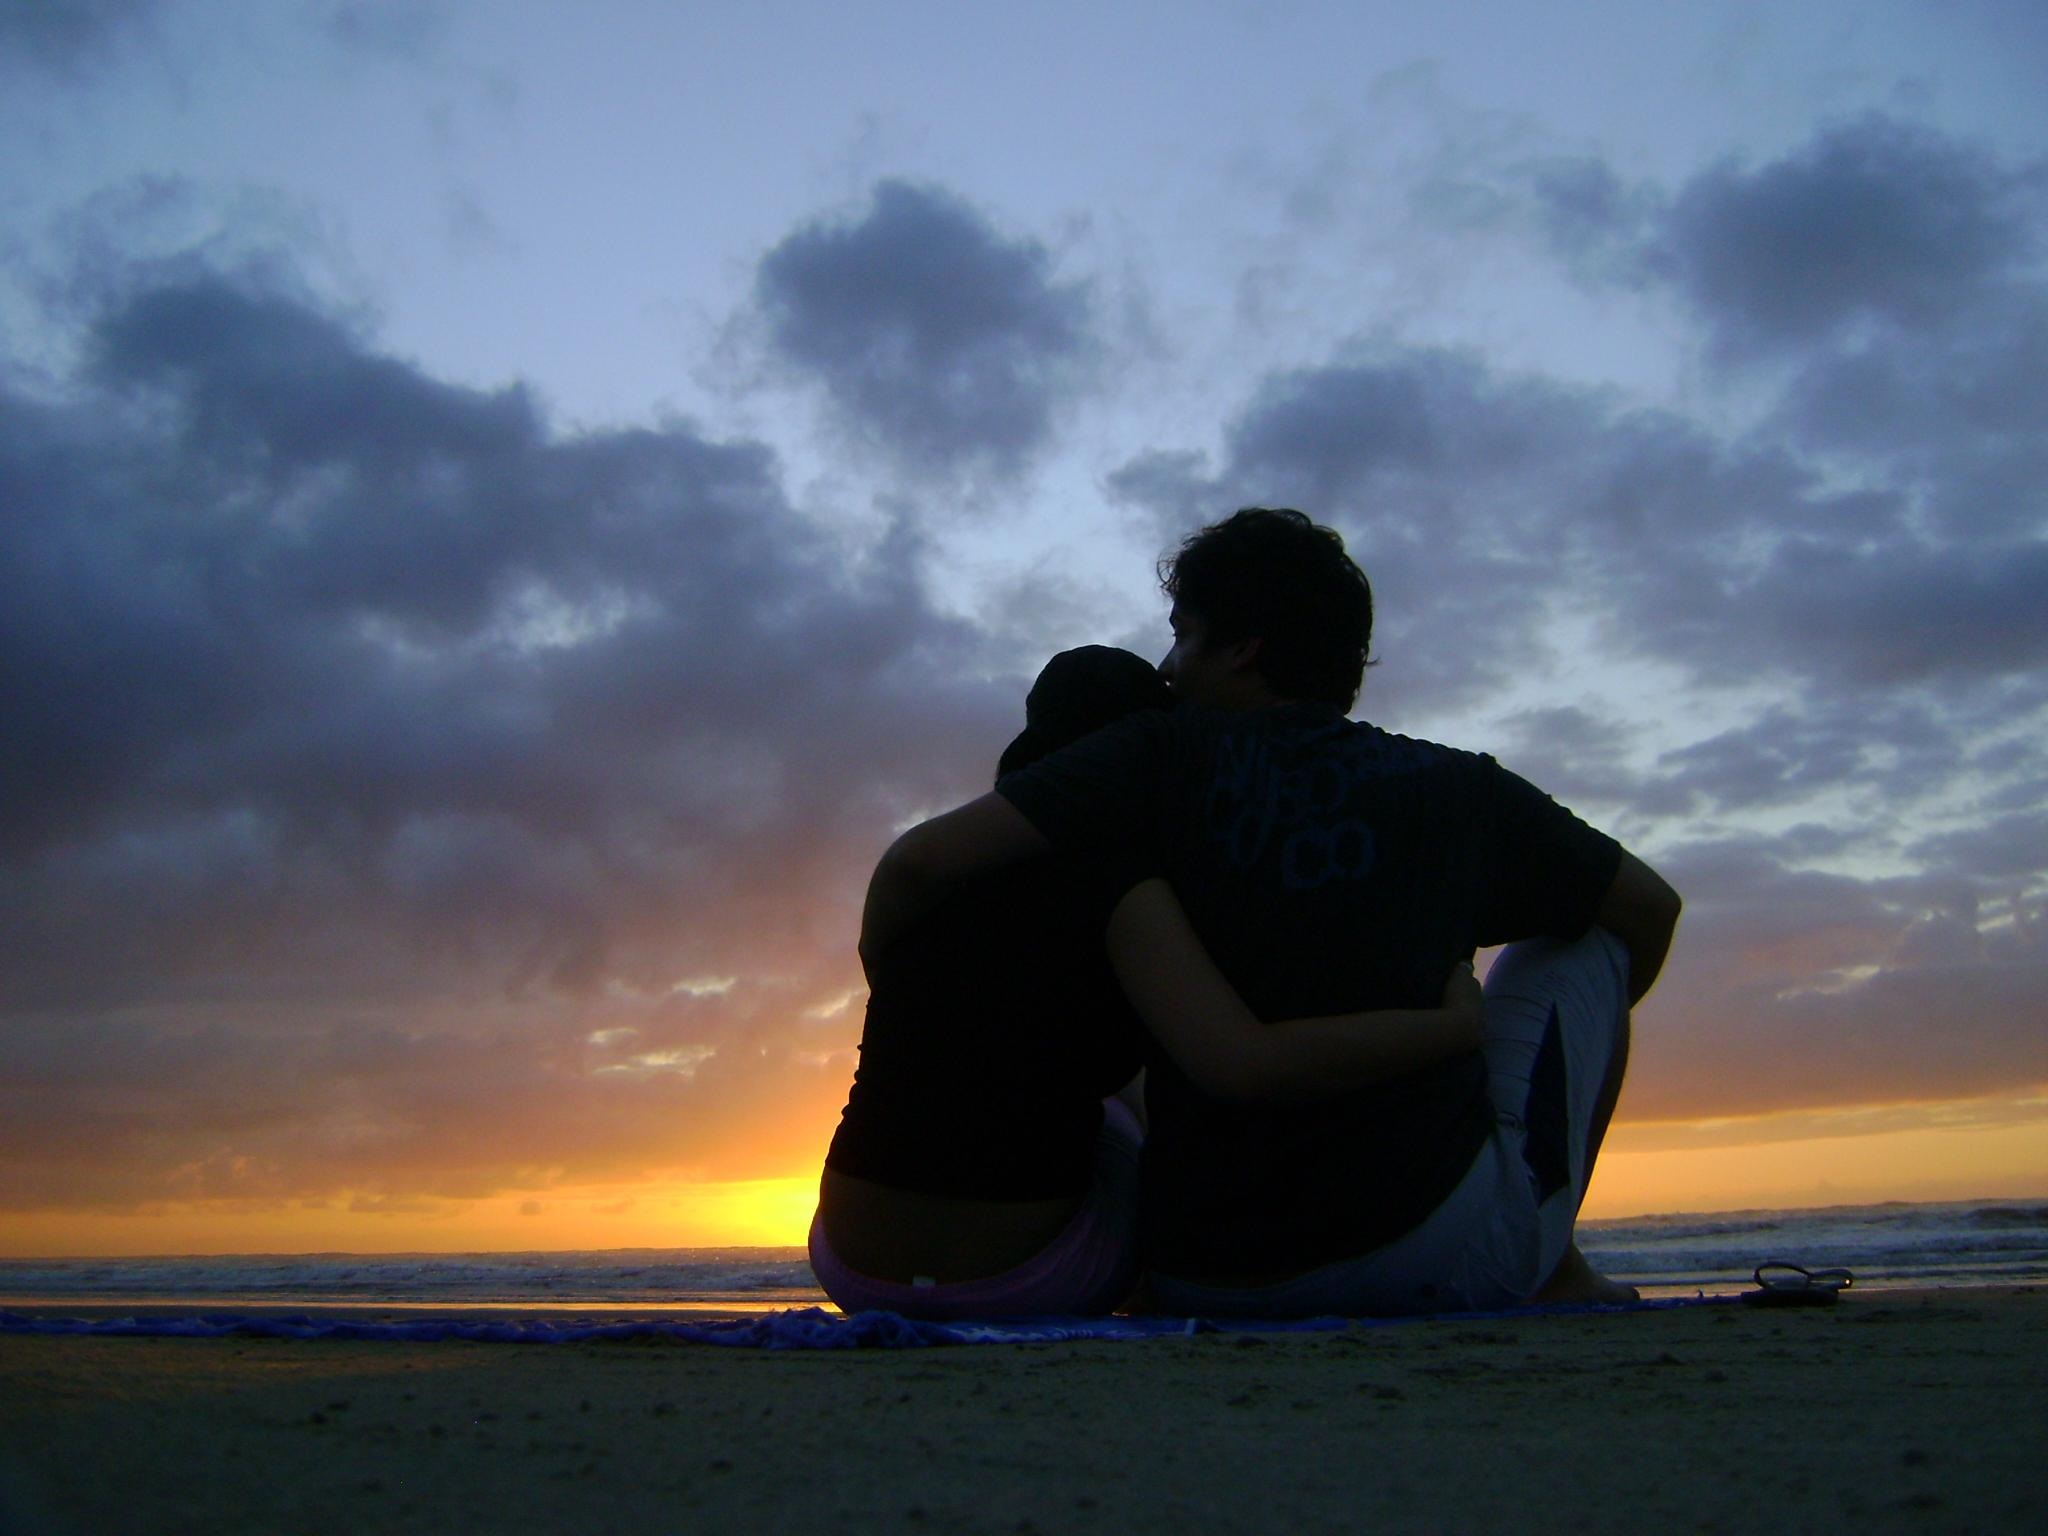
beach, sea, ocean, horizon, cloud, sky, sunrise, sunset, sunlight, morning, wave, vacation, dusk, love, evening, couple, romance, friendship, together, lifestyle, laughing, happiness, relationship, sports, susnet, hugs, physical fitness